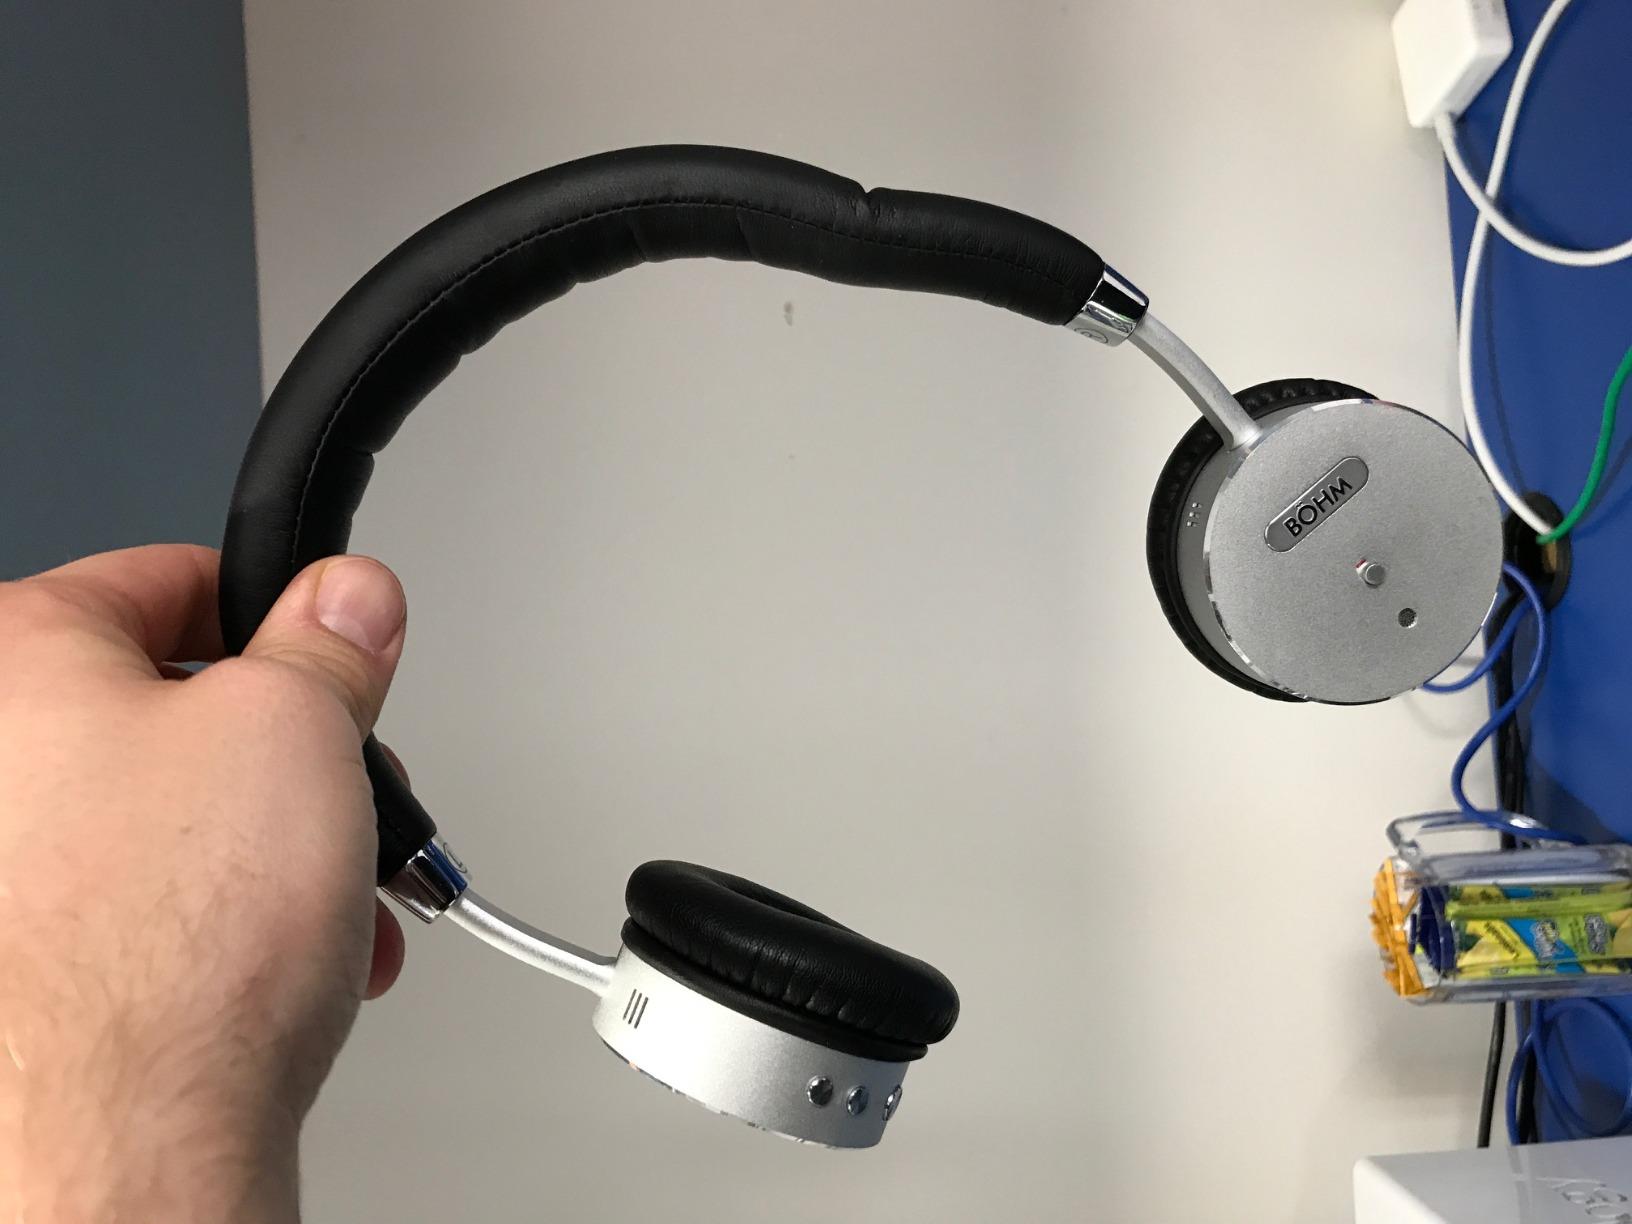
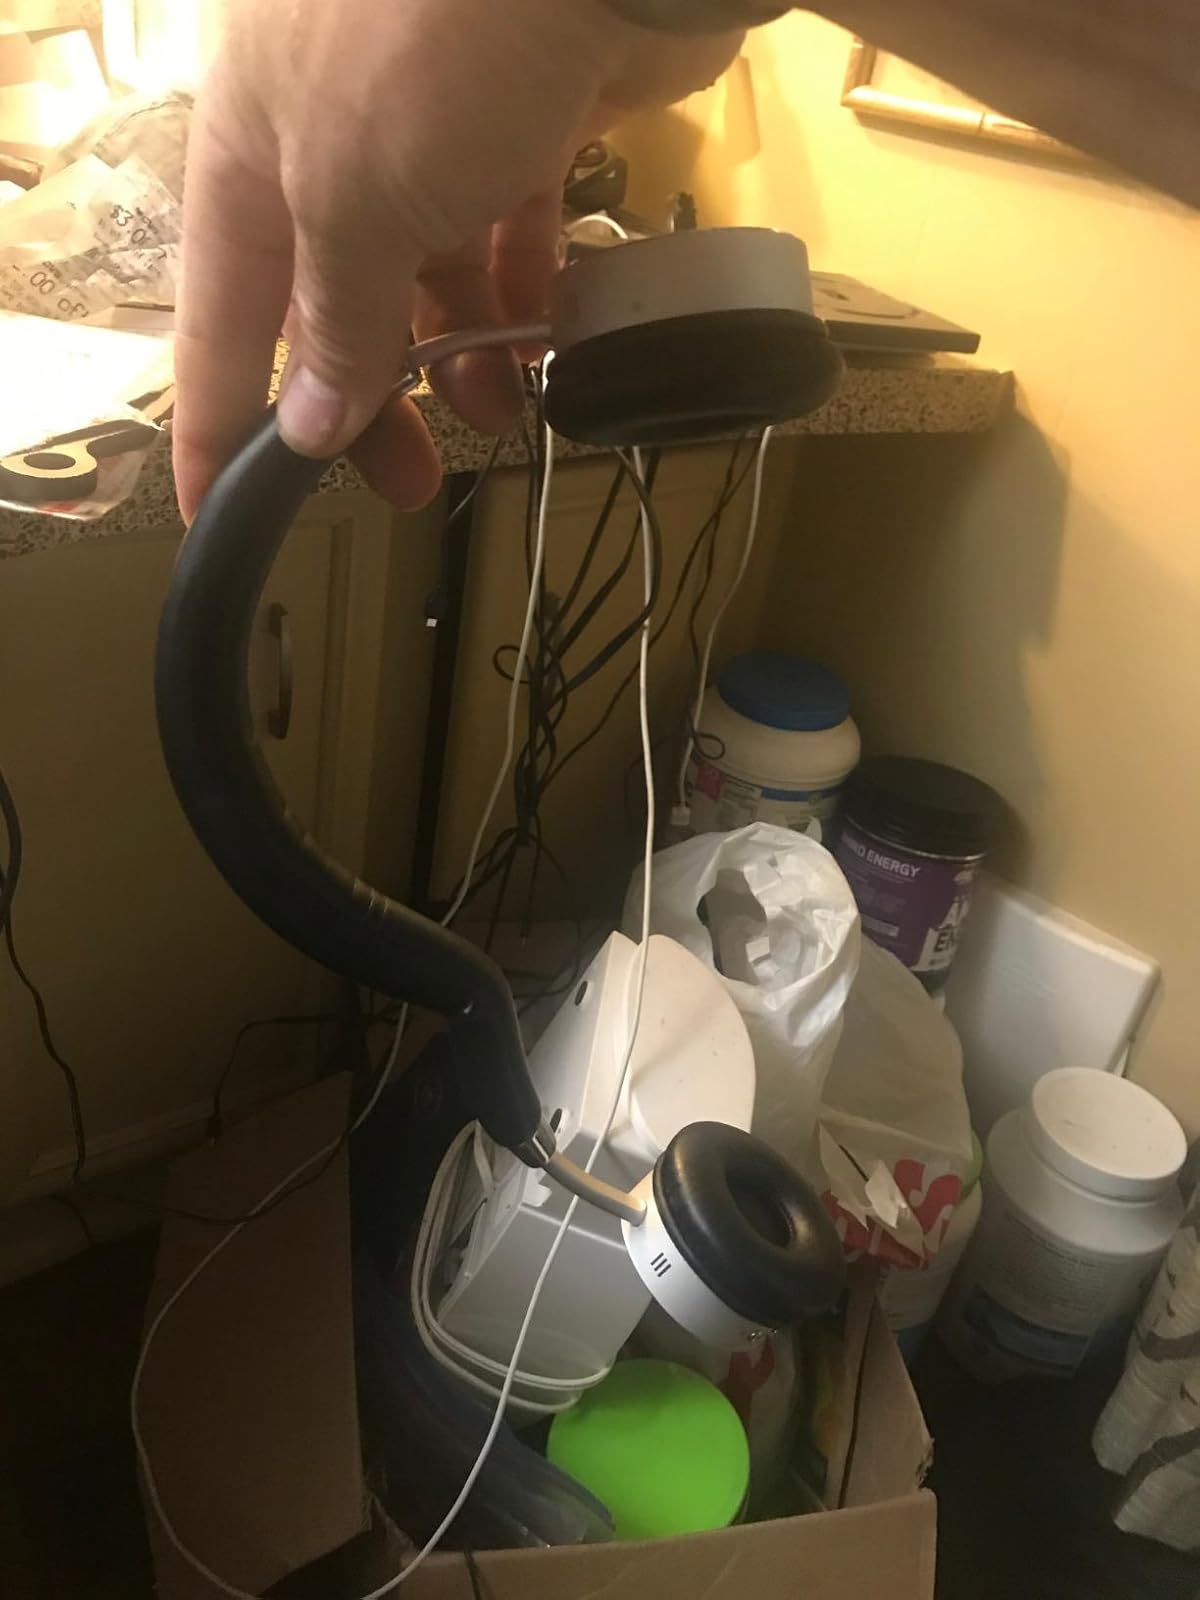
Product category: headphones
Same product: yes